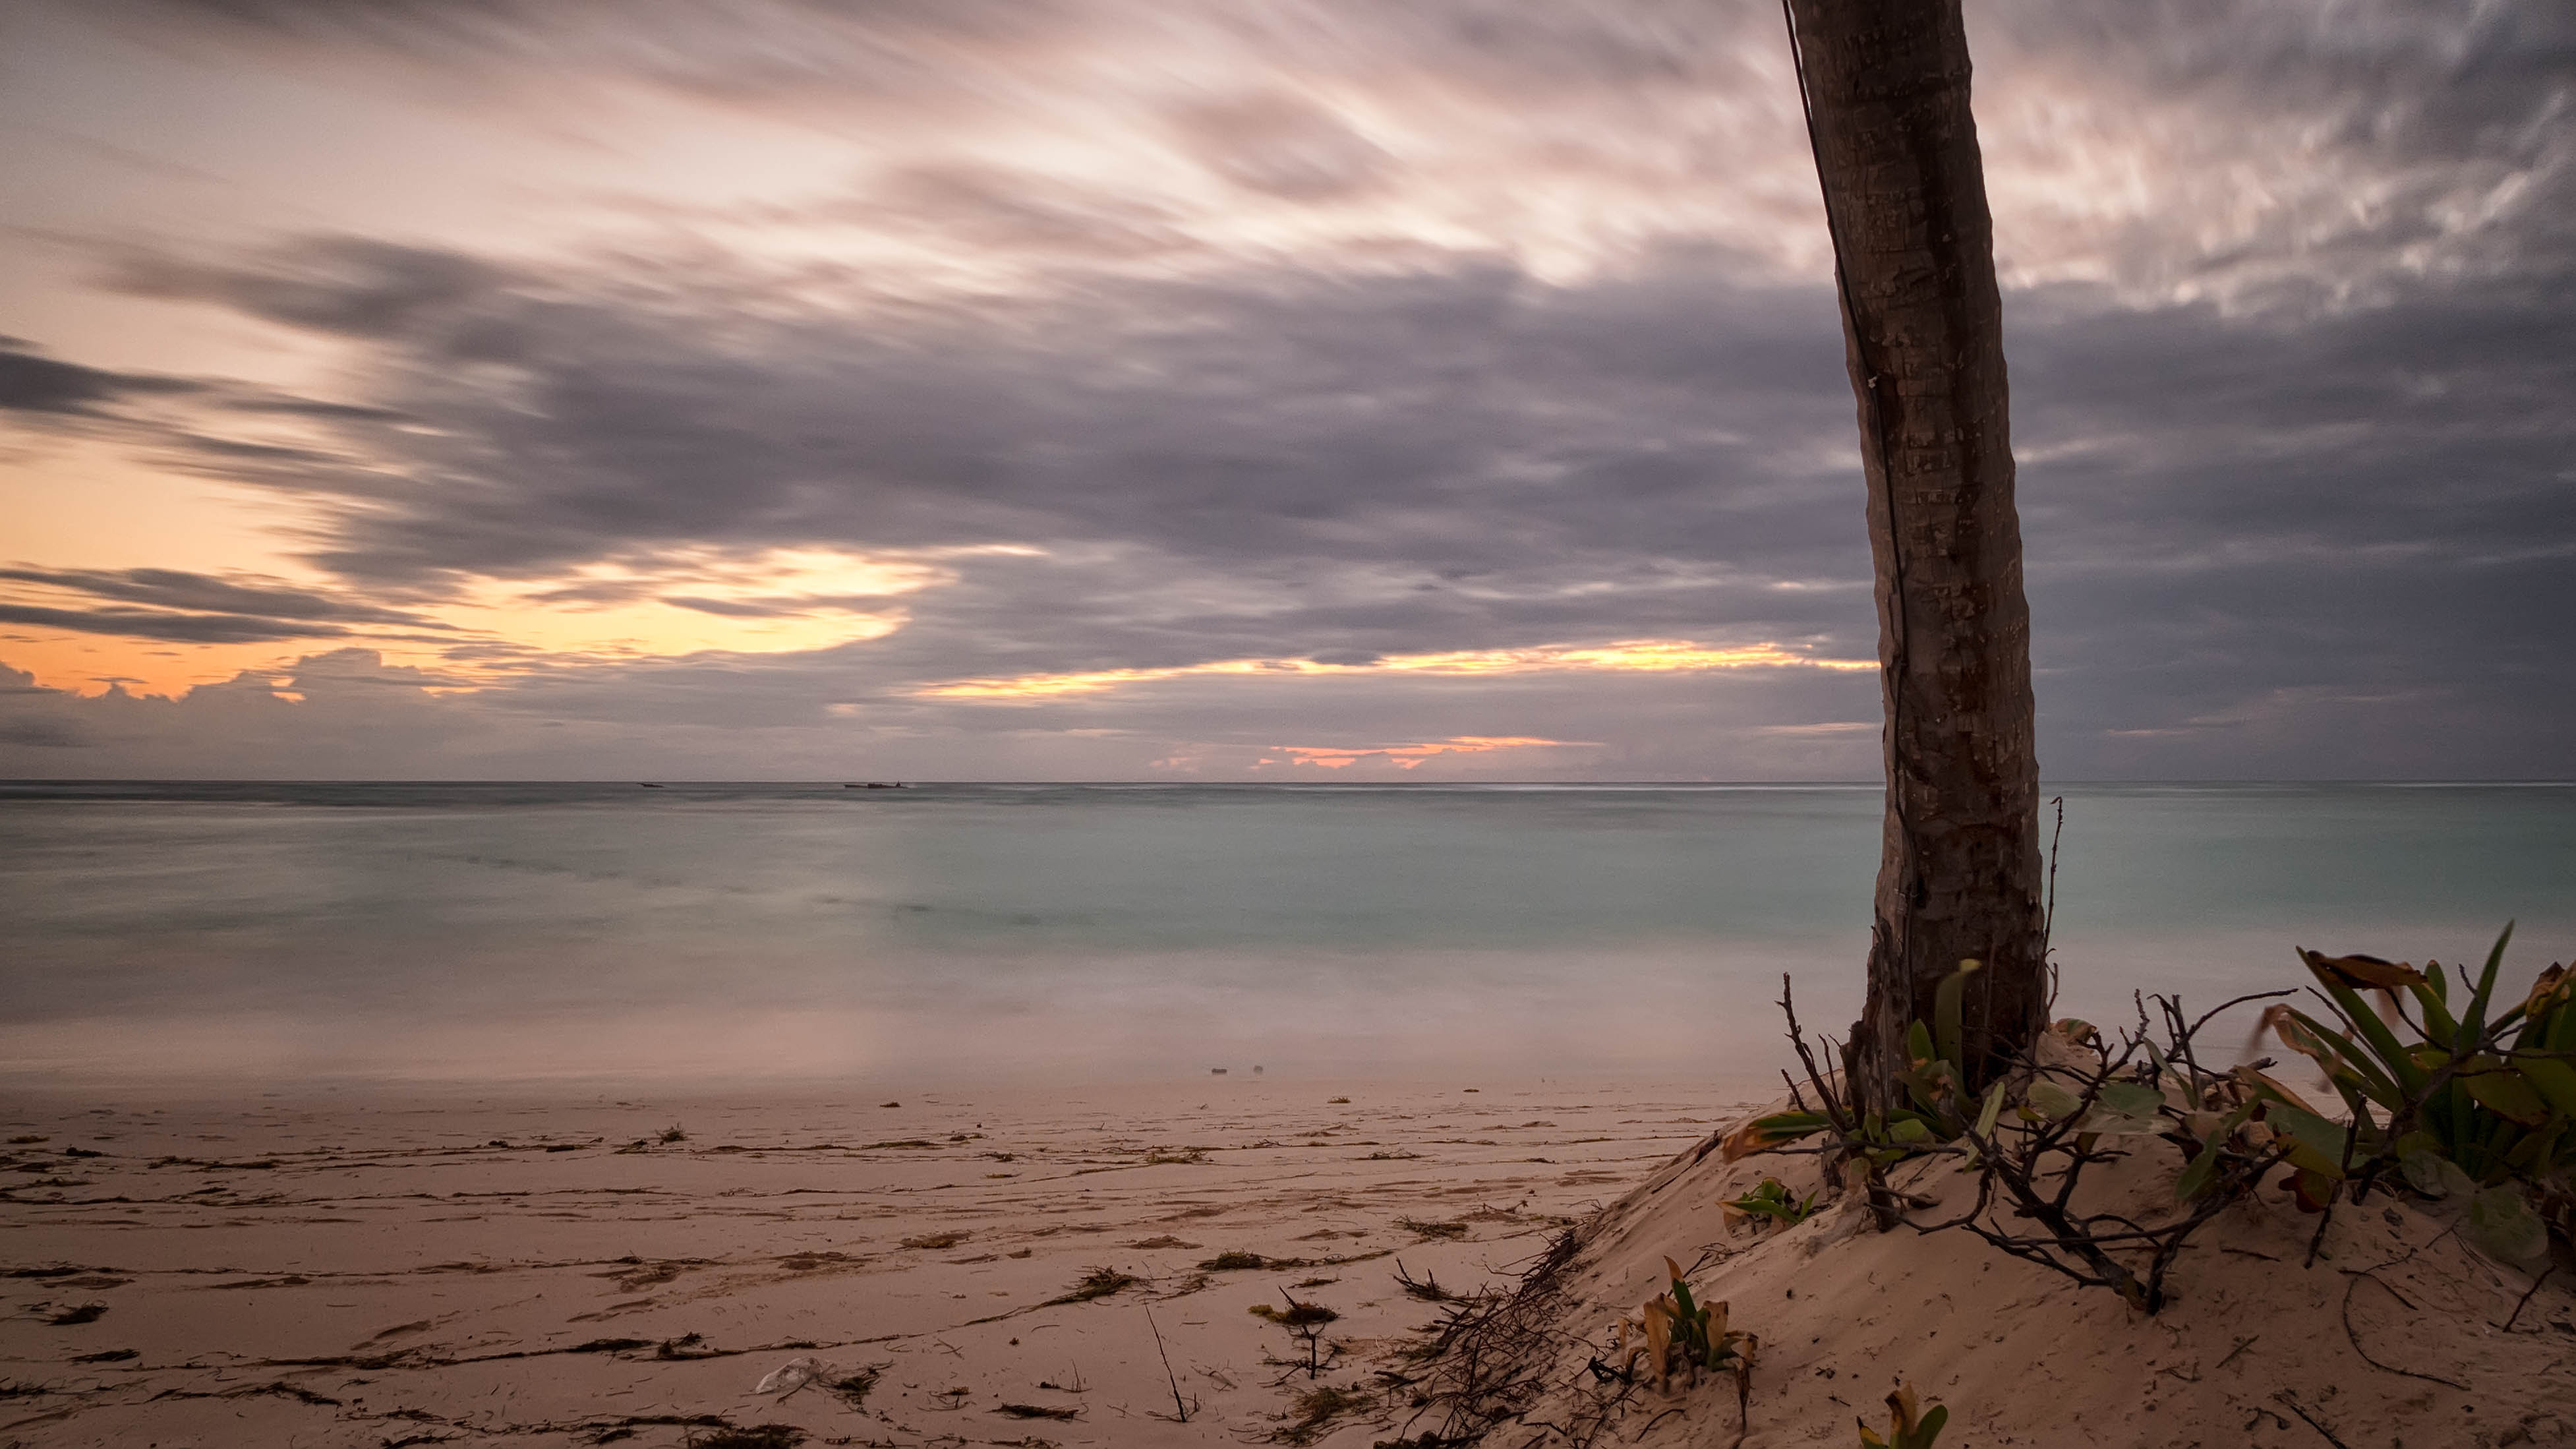
beach, landscape, sea, coast, nature, sand, ocean, horizon, cloud, sky, sun, sunrise, sunset, sunlight, morning, shore, wave, dawn, dusk, evening, reflection, material, body of water, lumix, panasonic, dmc, lx7, dominican, republic, punta, cana, meteorological phenomenon, atmospheric phenomenon